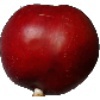
Label: Nectarine 1